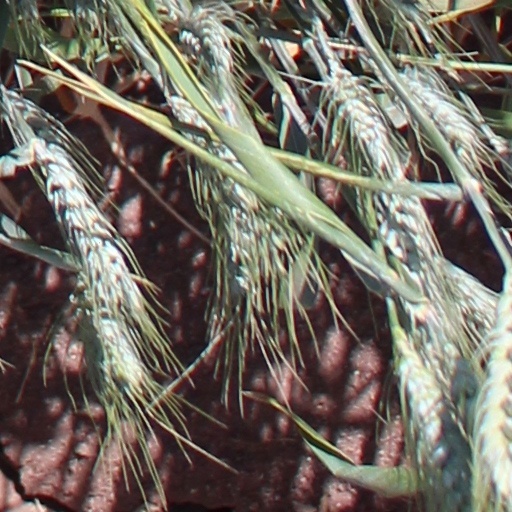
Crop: wheat